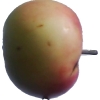
Label: Apple 11